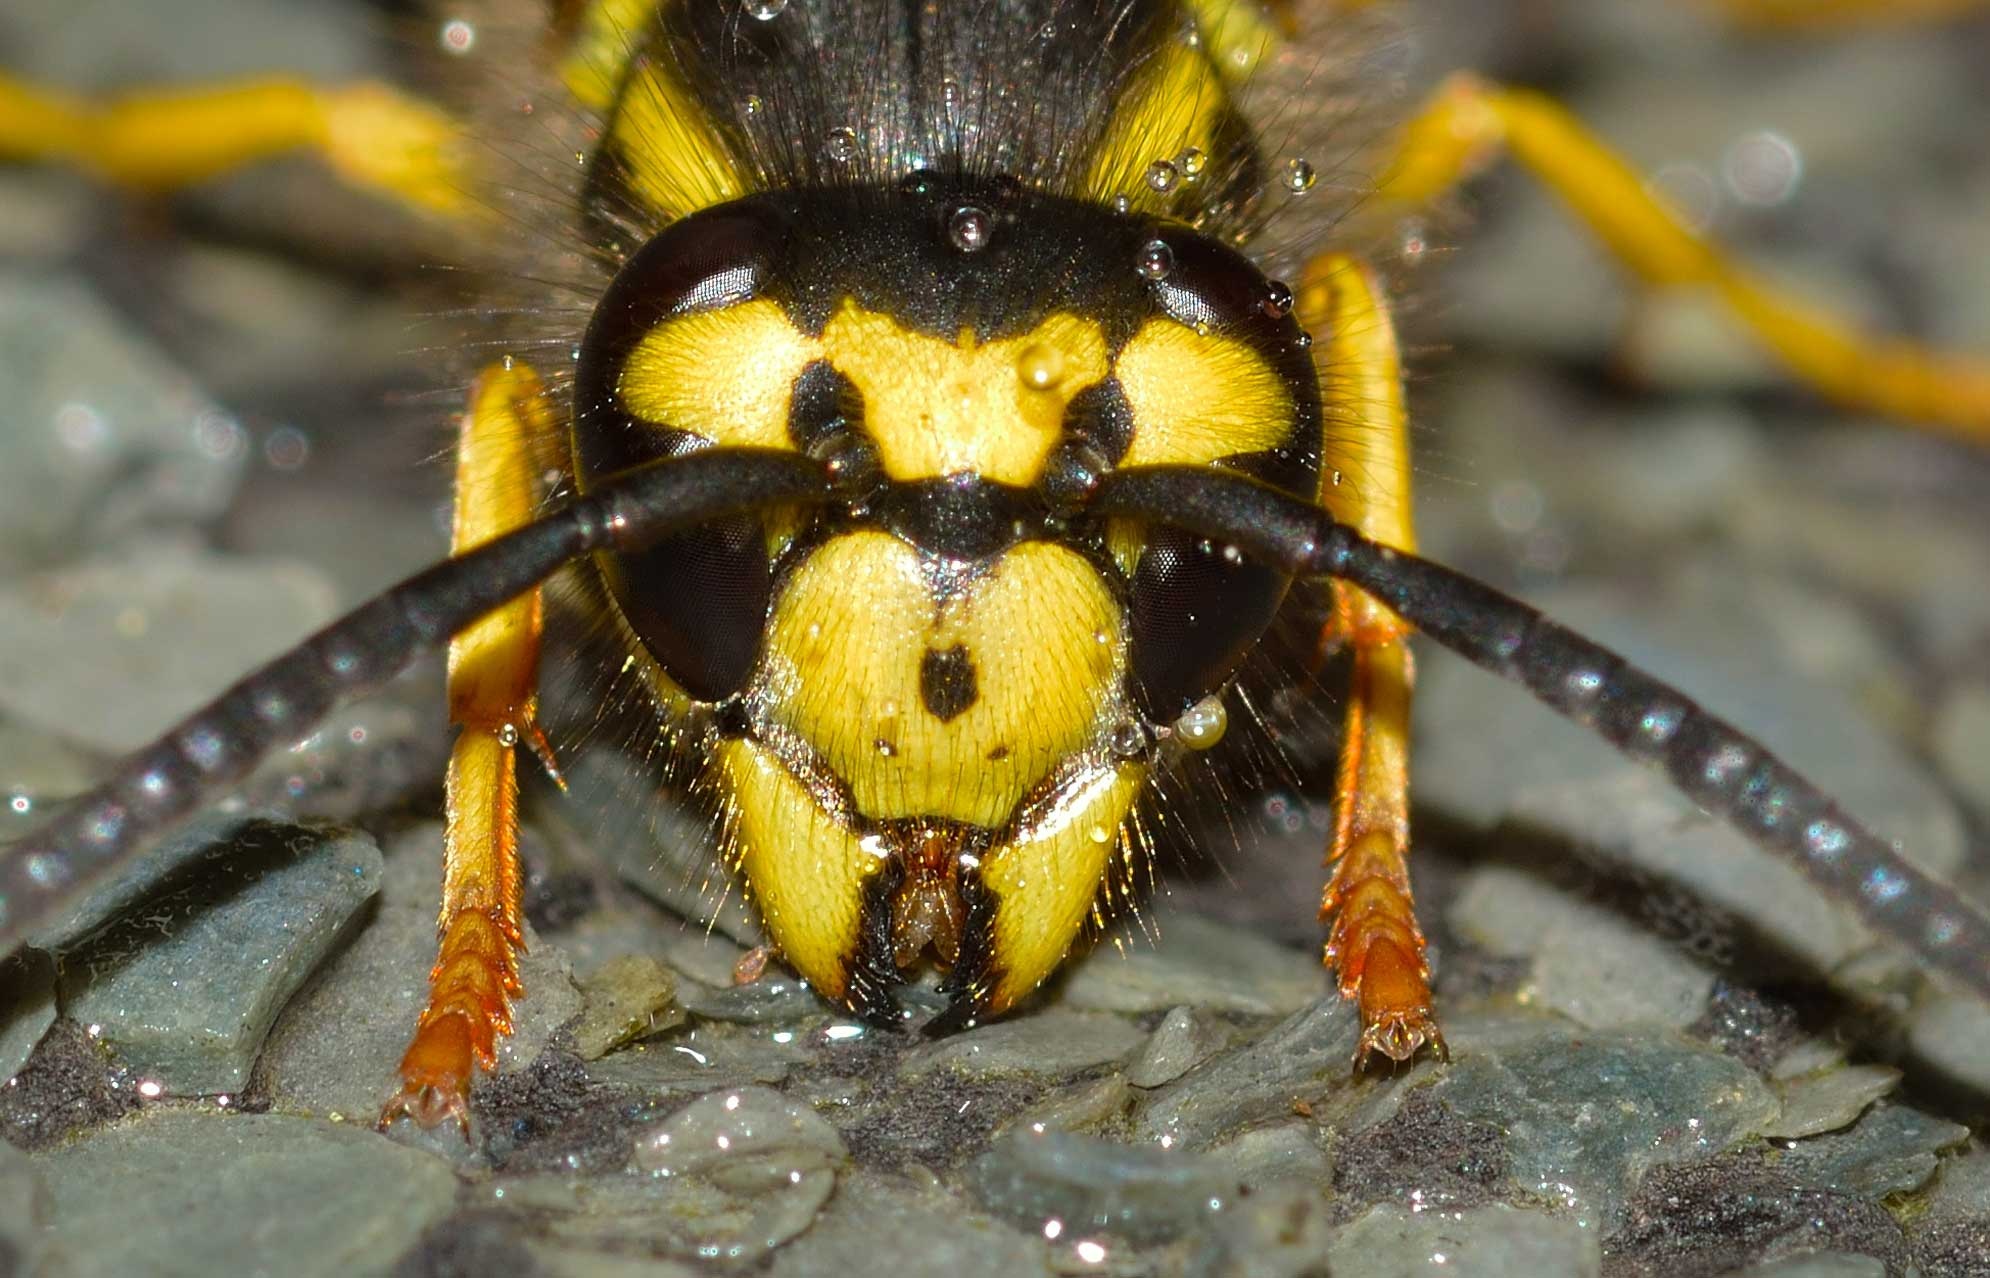
photography, insect, fauna, invertebrate, close up, bee, insects, hornet, wasp, macro photography, api, arthropod, honey bee, membrane winged insect, vespula, germanica